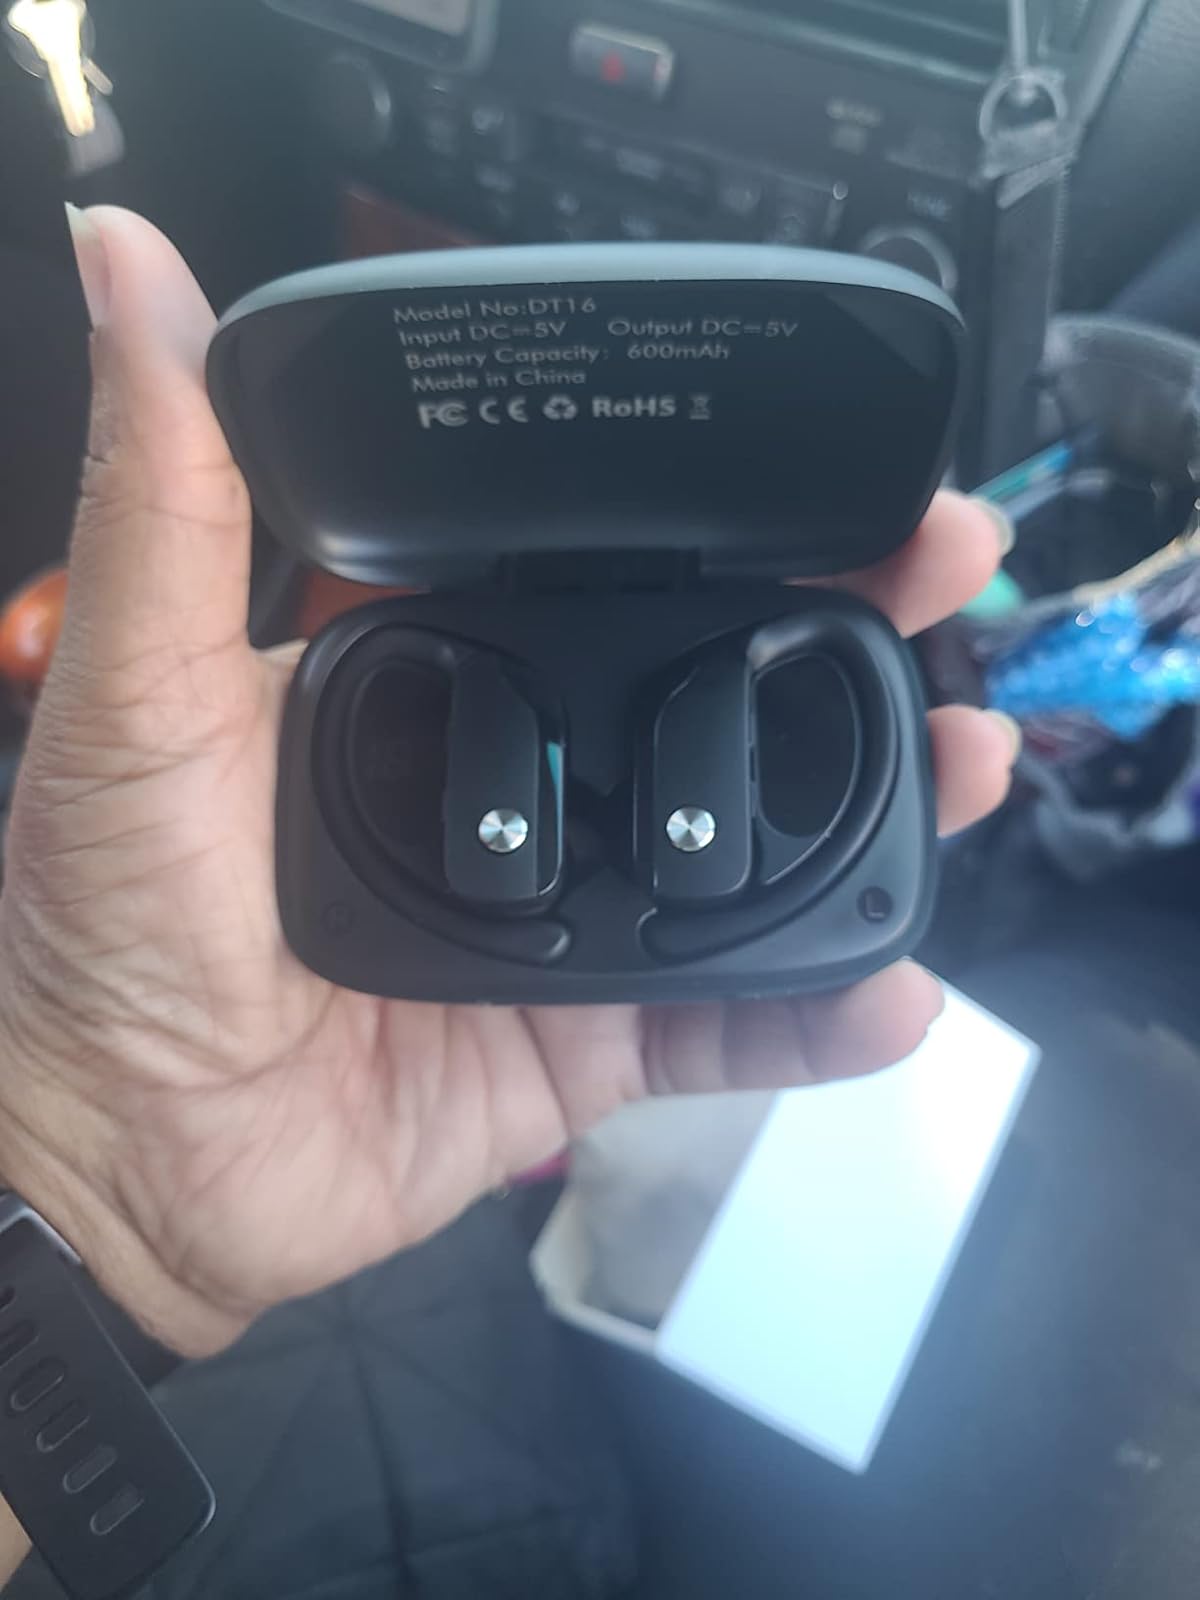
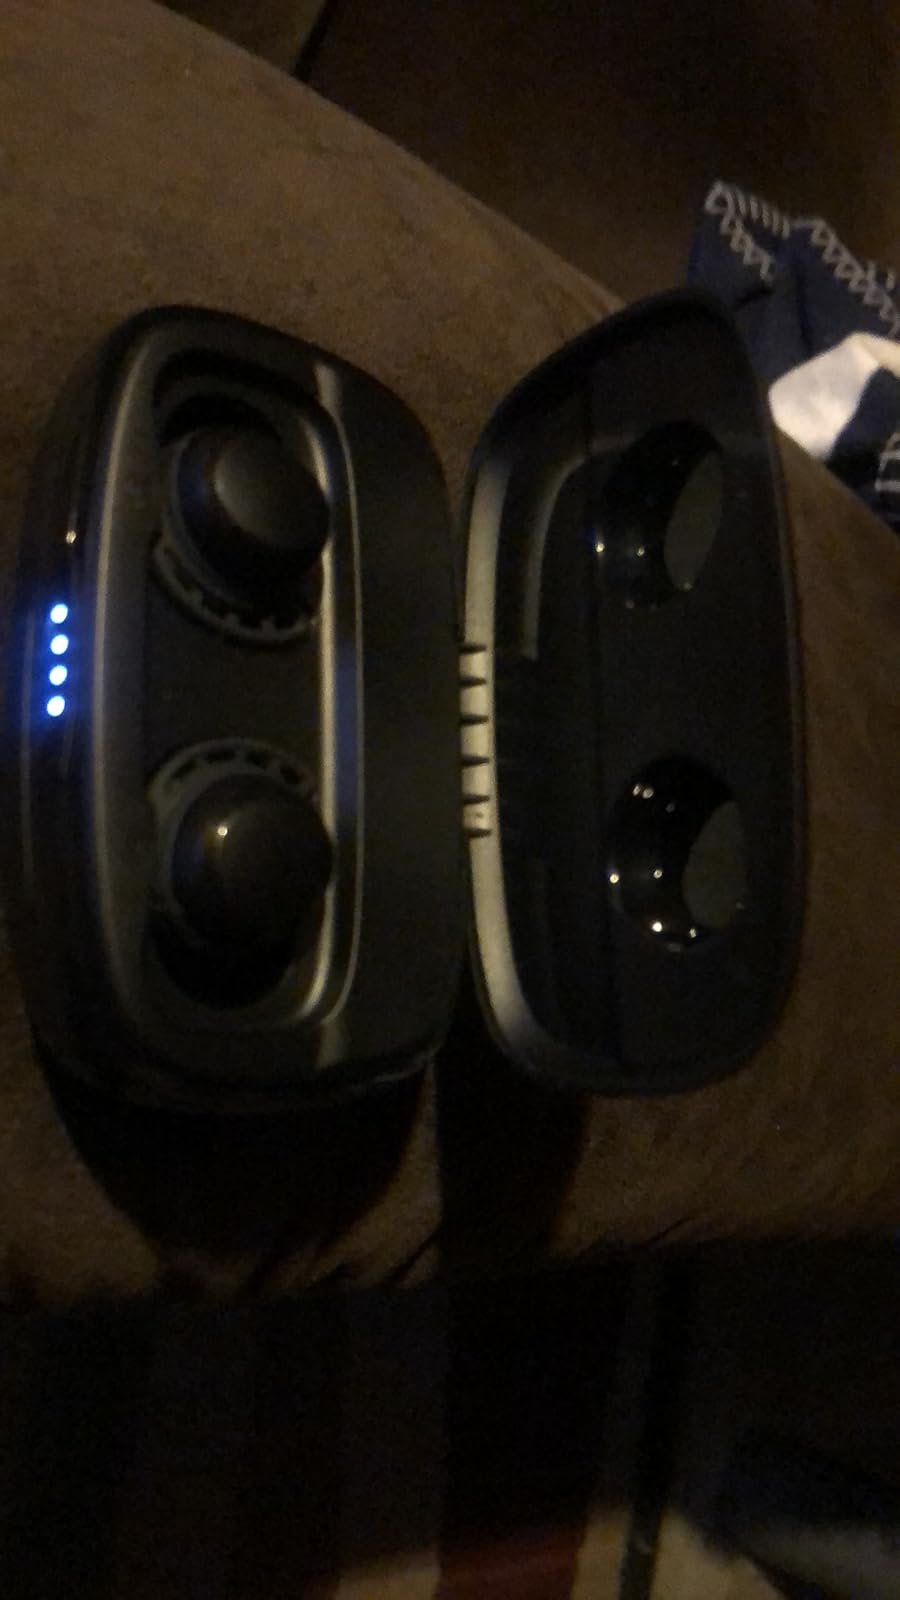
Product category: earbuds
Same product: no